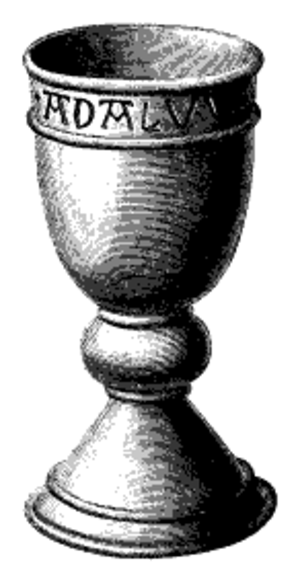
Adalvard l'Ancien est un ecclésiastique allemand. D'abord doyen de l’archidiocèse de Brême, il est envoyé dans le diocèse de Skara en Suède, comme évêque au début de la décennie 1060. Adam de Brême l'évoque dans son Gesta Hammaburgensis ecclesiae pontificum, et précise qu'il effectue des missions au Värmland. La cathédrale de Skara conserve un calice portant l' inscription Adalwardus Peccator. Il a comme successeur son homonyme Adalvard le Jeune.